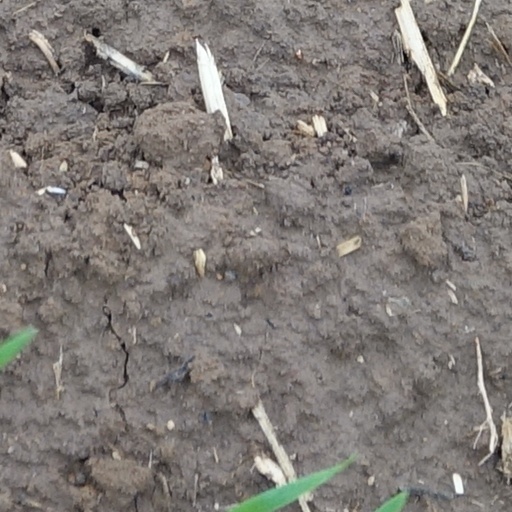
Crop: wheat